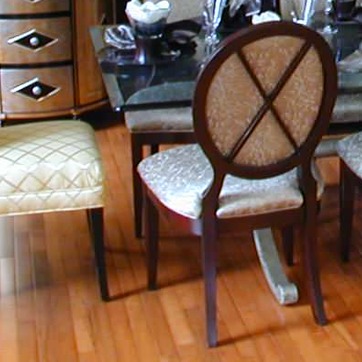
Material: fabric